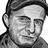
Emotion: neutral